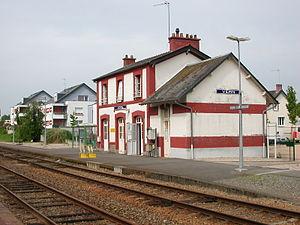
Gare SNCF de Vern-sur-Seiche
Vern-sur-Seiche est une commune française située dans le département d'Ille-et-Vilaine, en région Bretagne.
La gare de Vern est une gare ferroviaire française de la ligne de Châteaubriant à Rennes, située sur le territoire de la commune de Vern-sur-Seiche, dans le département d'Ille-et-Vilaine en région Bretagne.